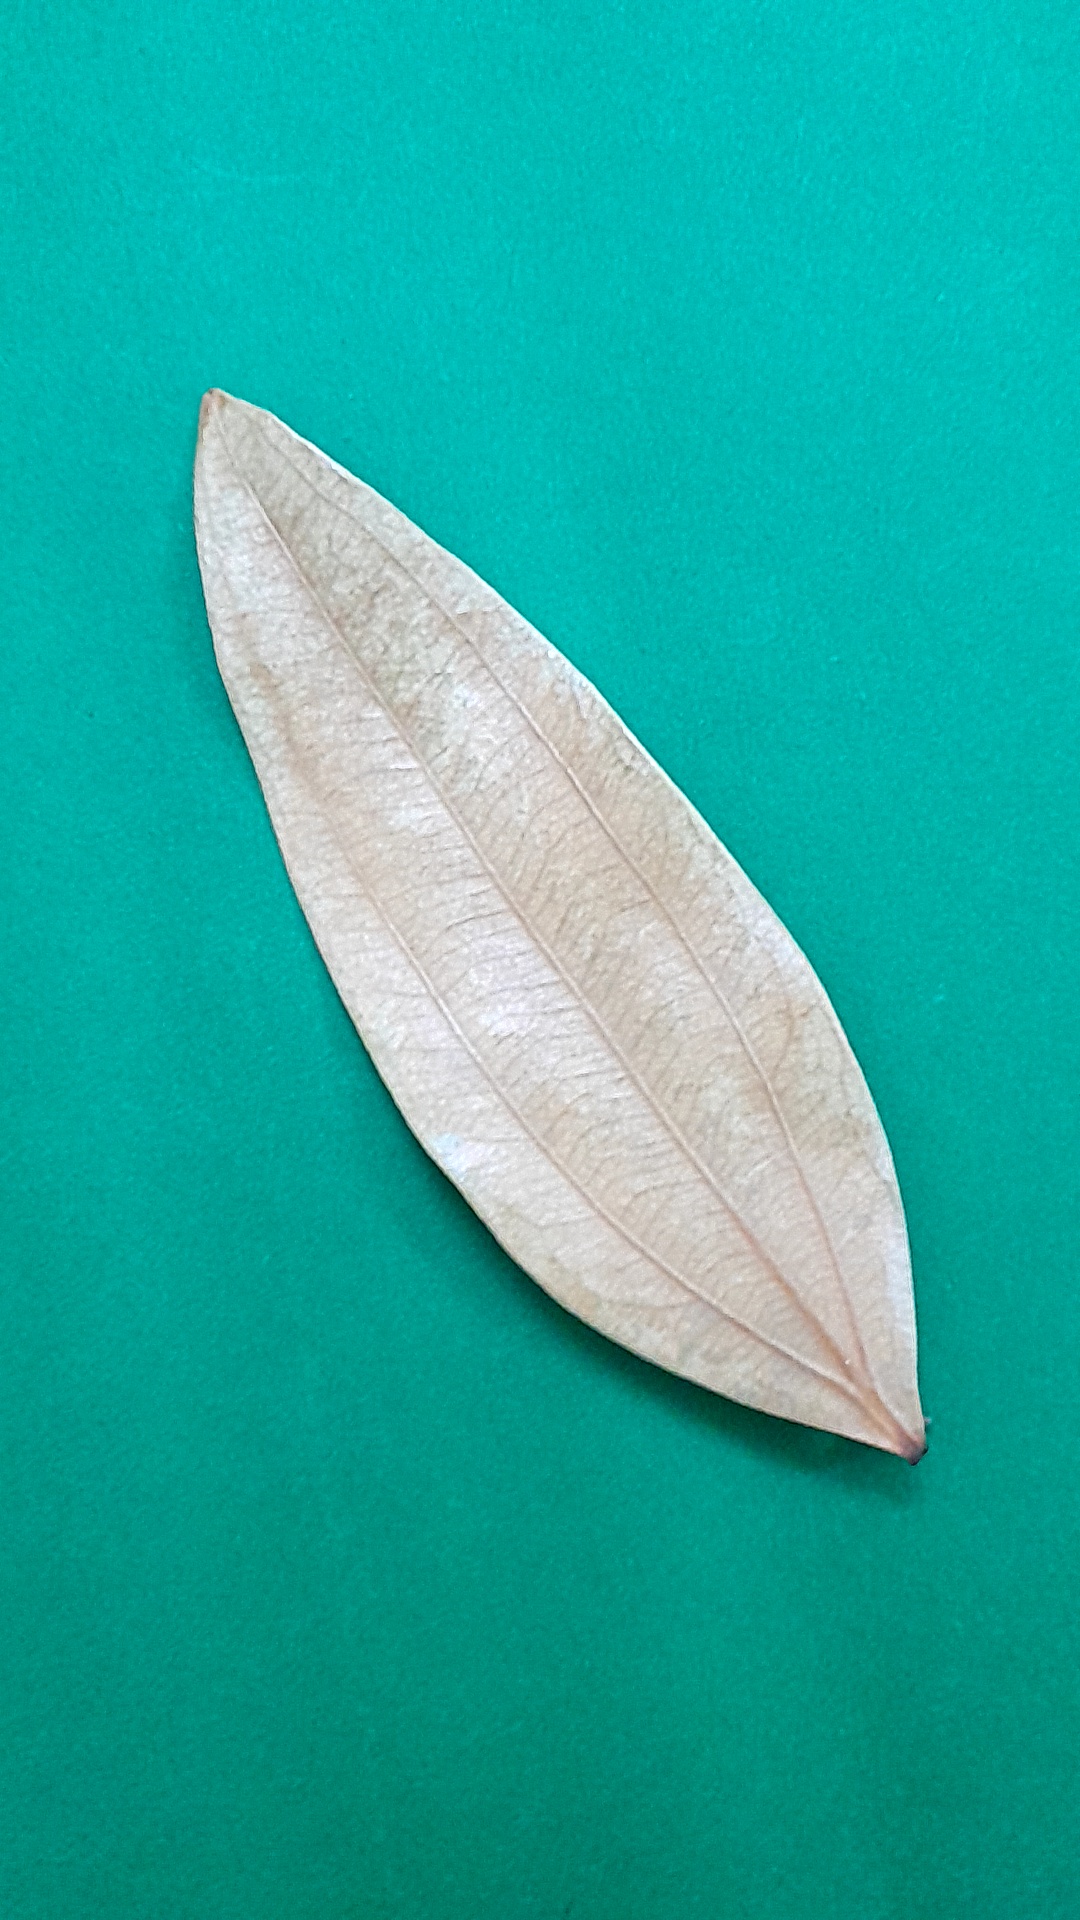
Label: Dry Leaf